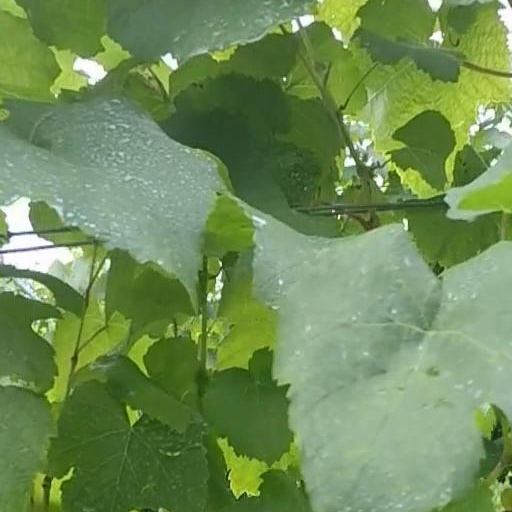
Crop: grape